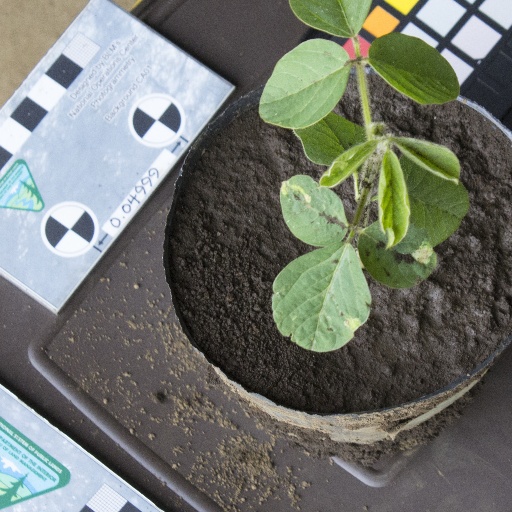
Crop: soybean